Answer in natural language. Considering the relative positions, is black floating bed with platform base and rectangular headboard (marked B) above or below dark cave wall decor photo (marked A)? Choose between the following options: above or below
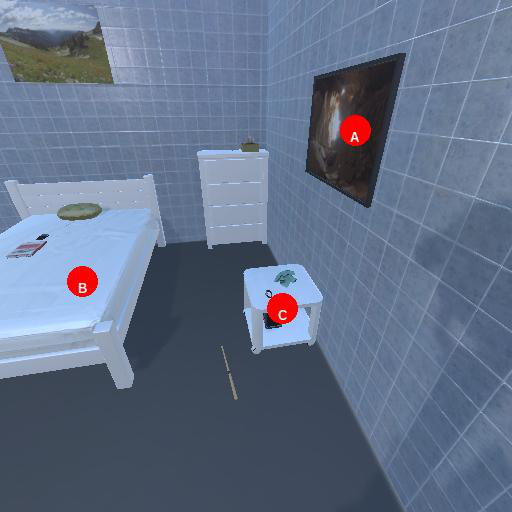
<answer>above</answer>